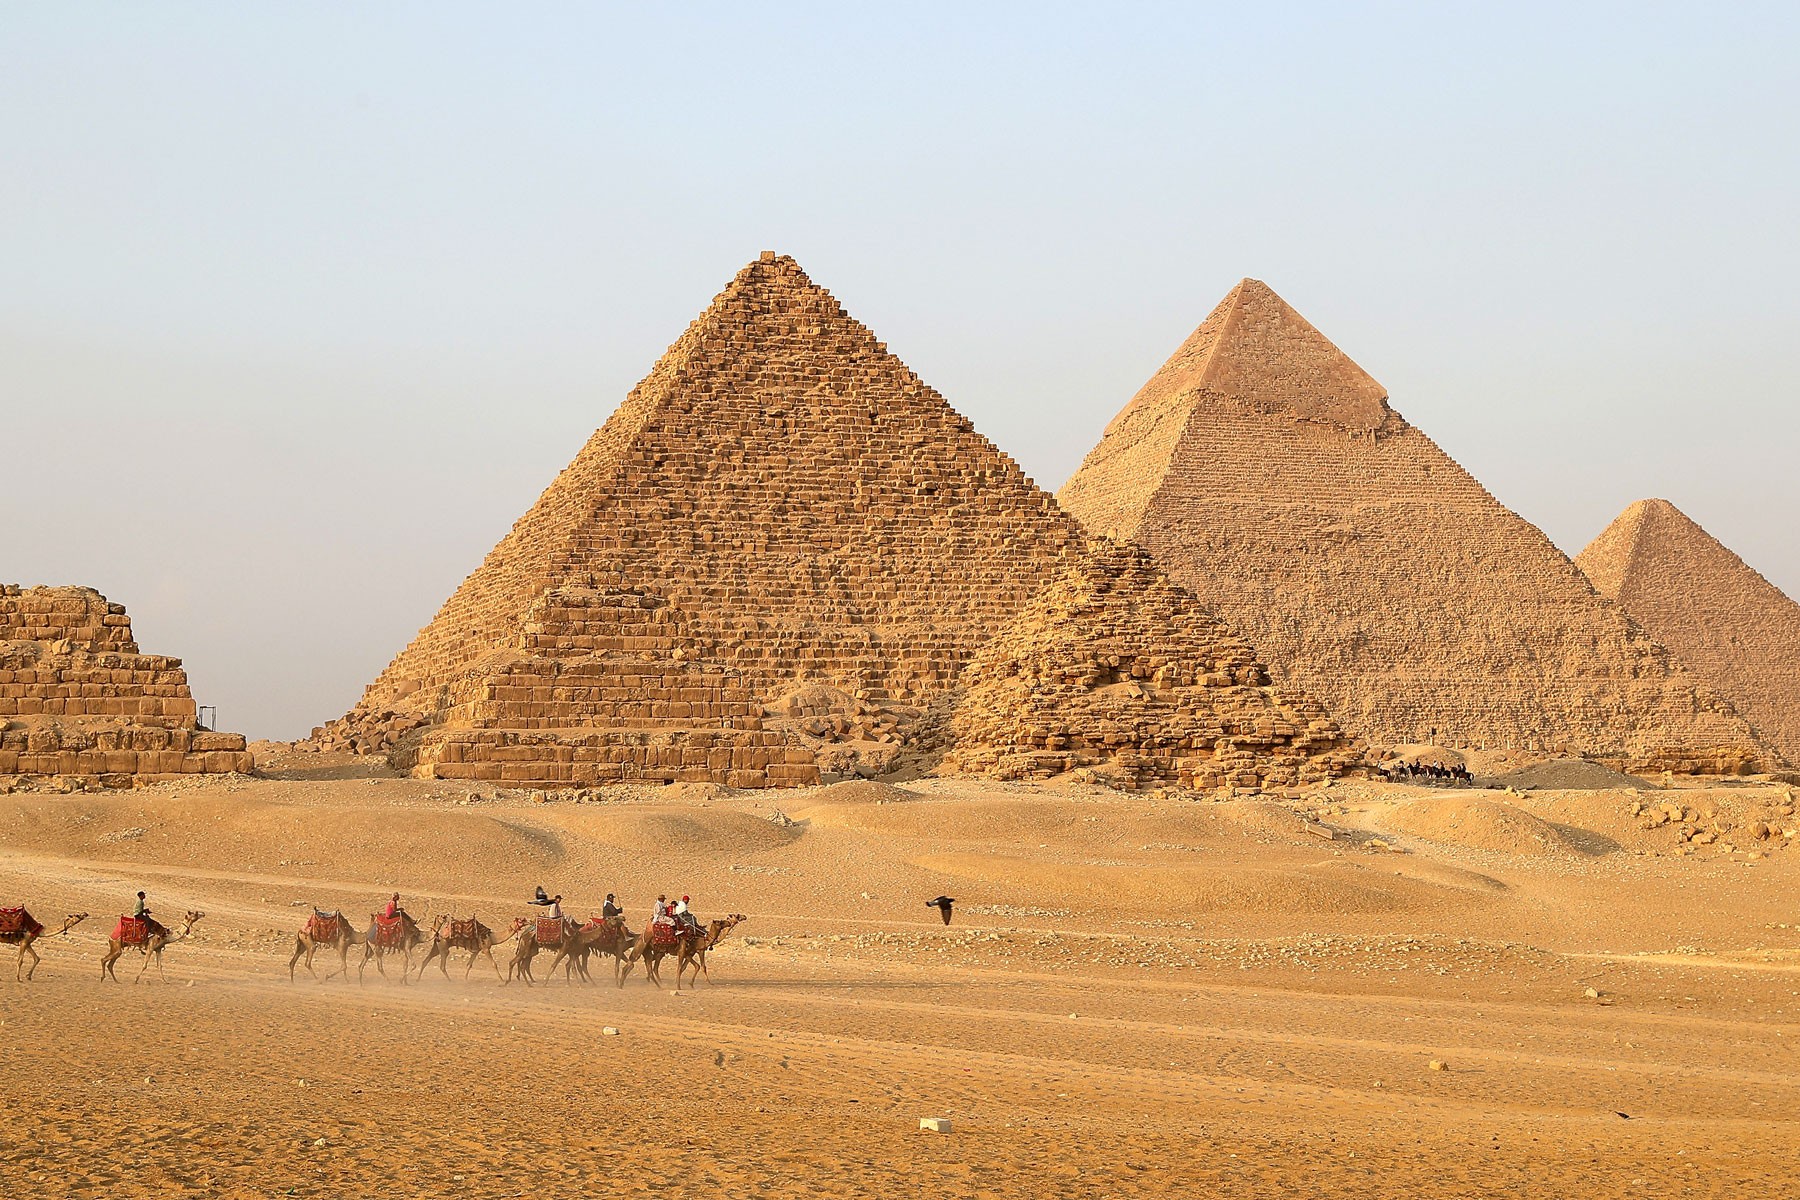
Landmark: Pyramids of Giza